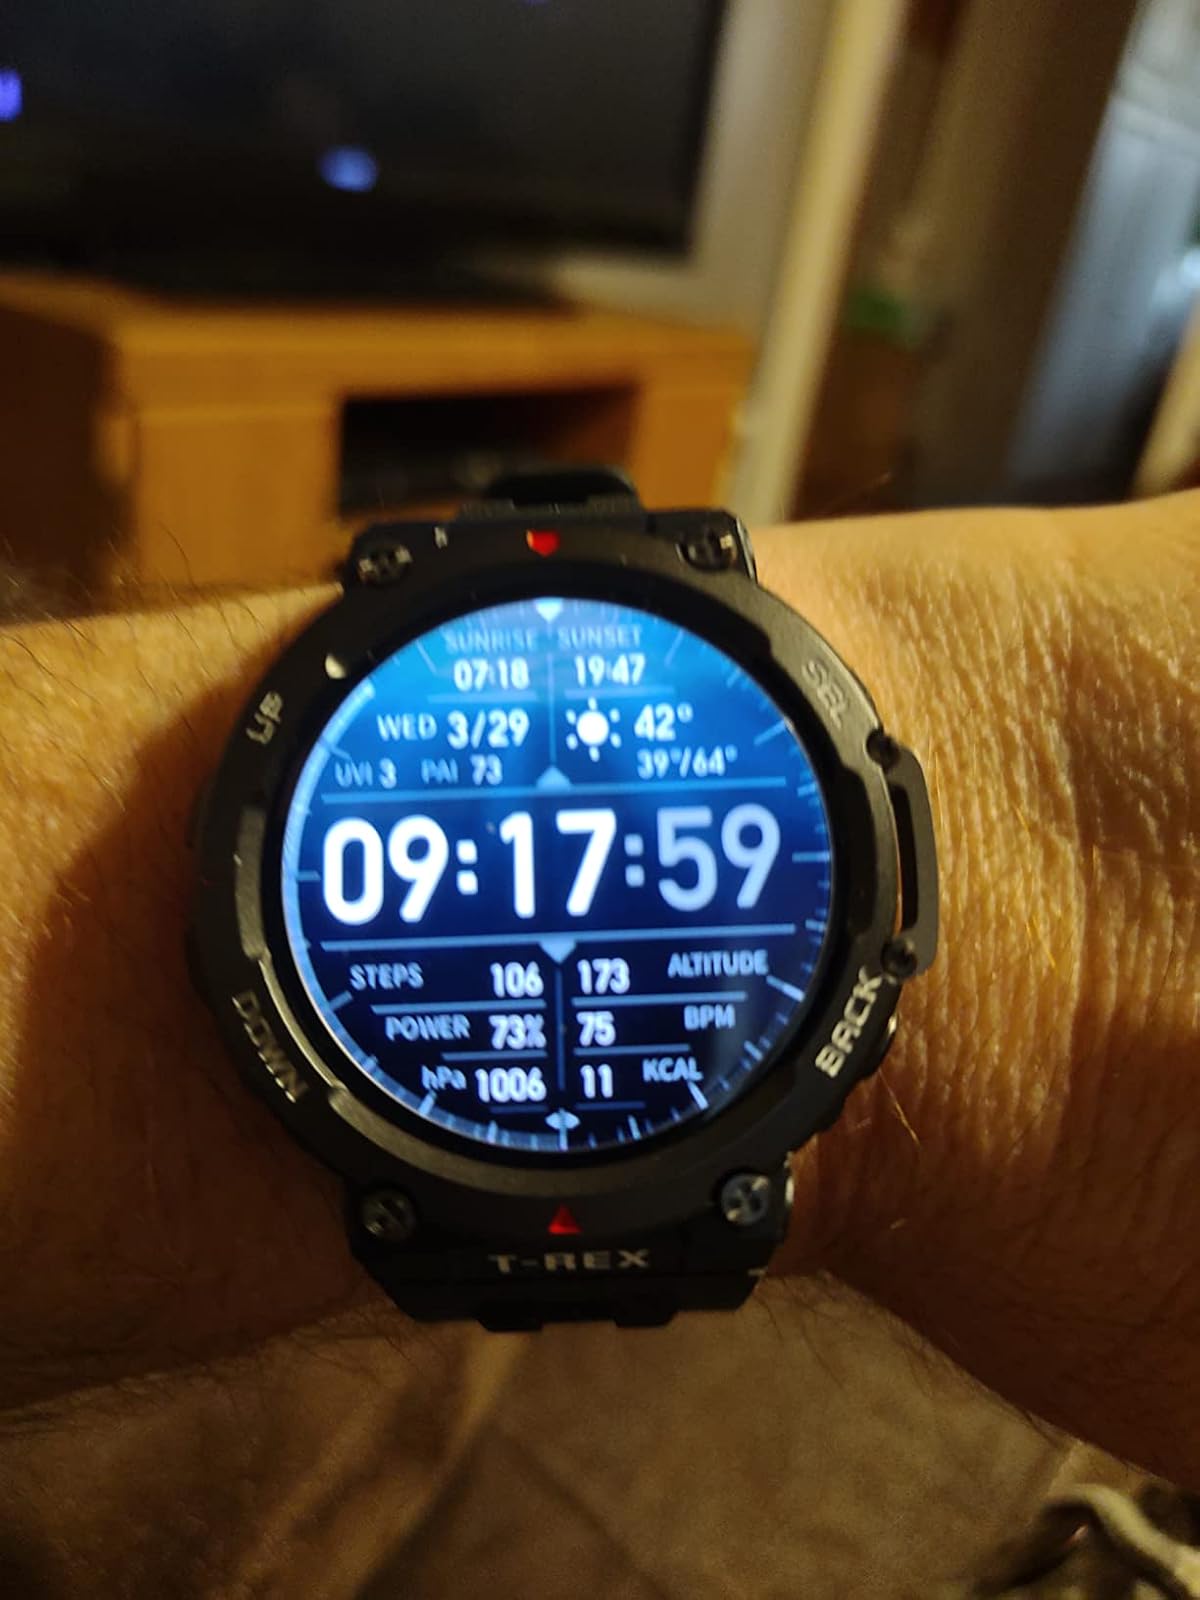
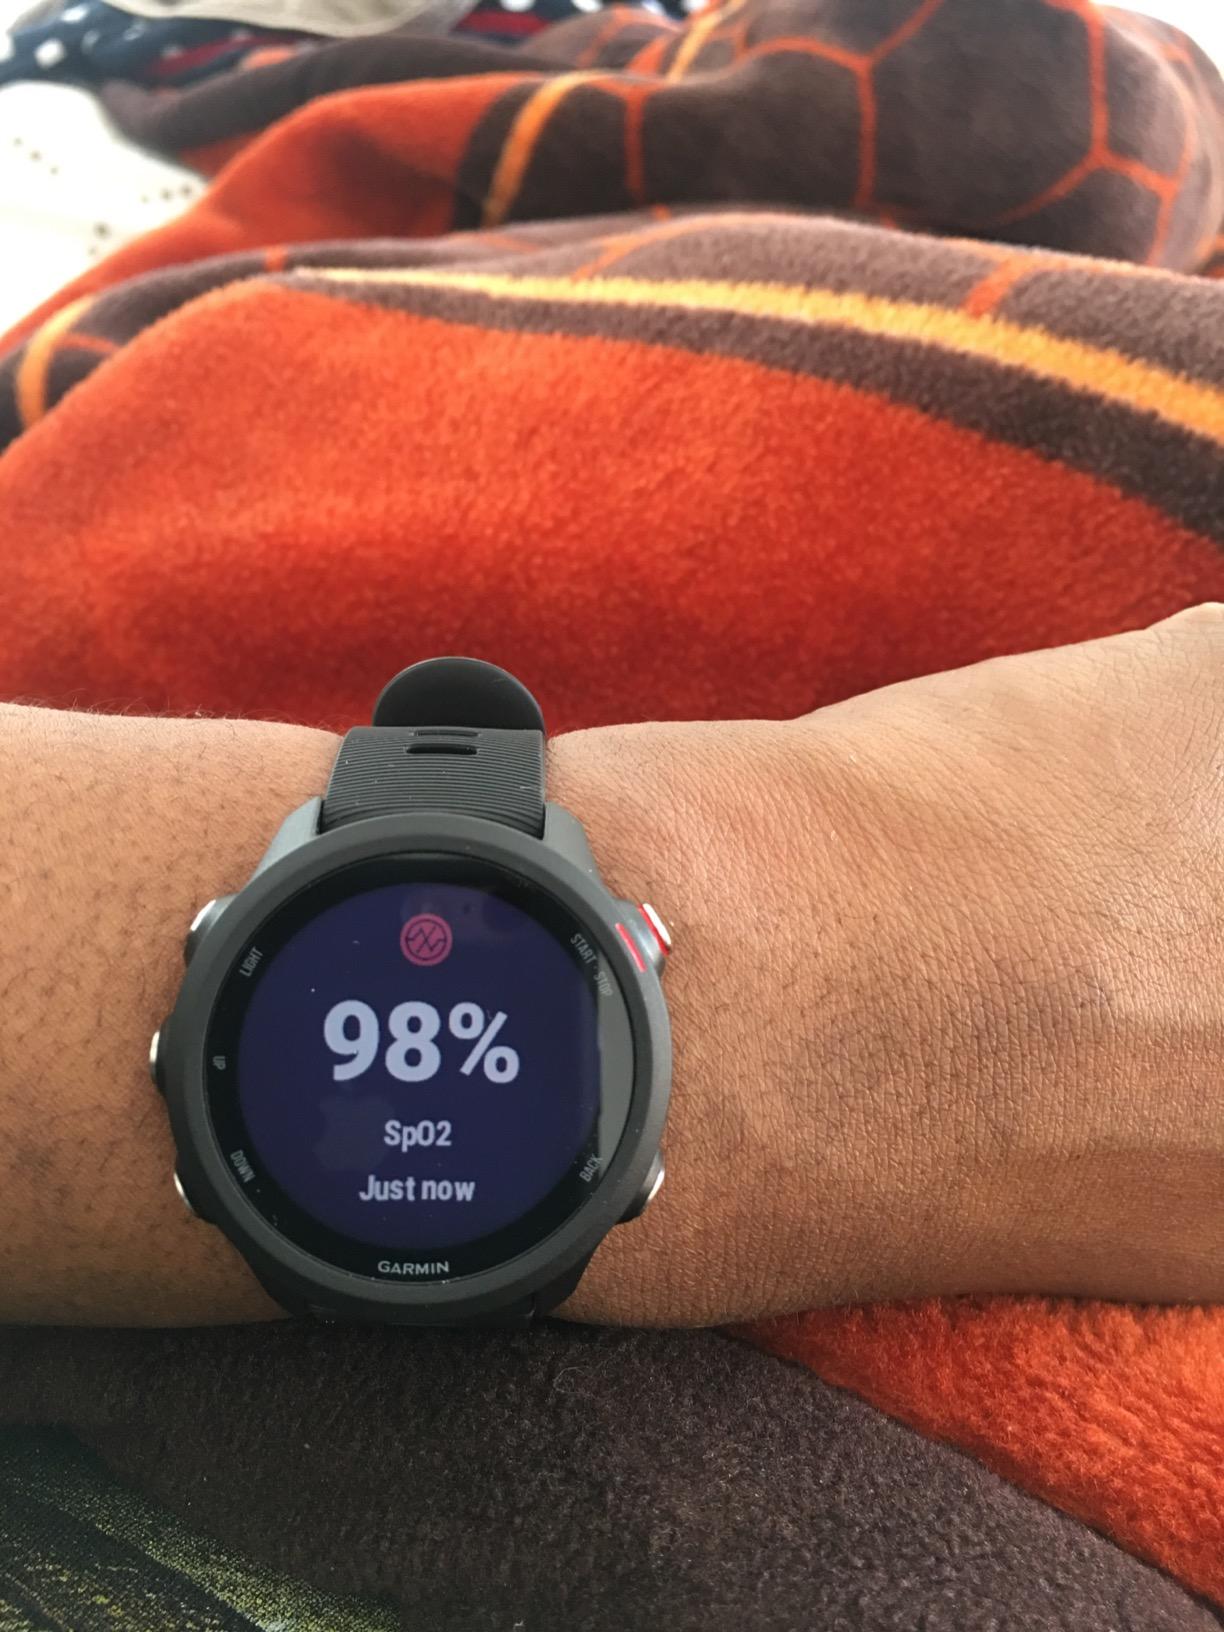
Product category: smartwatch
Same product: no